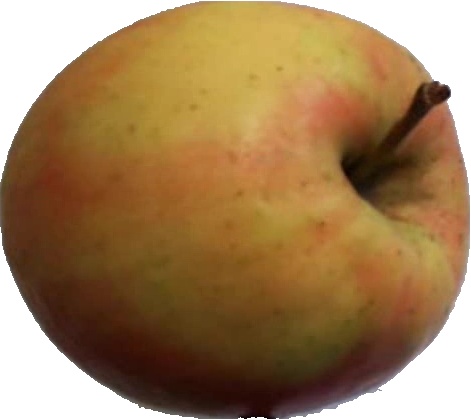
Label: apple_pink_lady_1